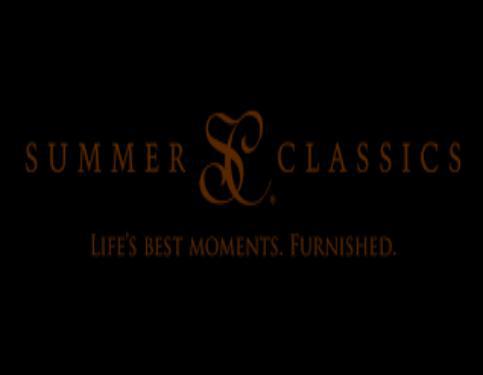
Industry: Necessities